Elmslie typology

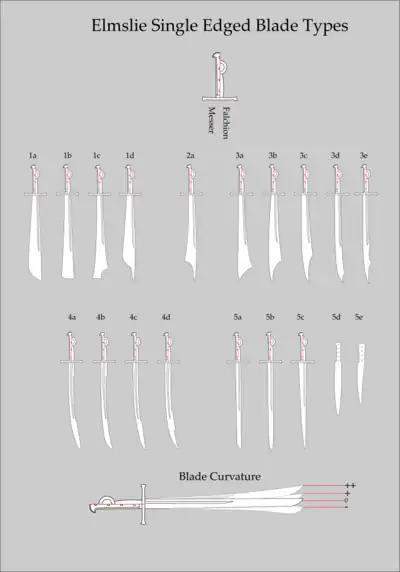
Elmslie Blade types

The Elmslie typology is a system for classification and description of the single edged European bladed weapons of the late medieval and early baroque period, from around 1100 to 1550. It is designed to provide classification terminology for archaeological finds of single-edged arms, as well as visual depictions in art. It includes swords which are from the Europeans Middle Ages (approximately 11th through 16th centuries) and currently breaks them down into five main types, which each have several subtypes. Historian and bladesmith James Elmslie introduced the typology 2015, as a complement to the Oakeshott typology which covers double edged swords of the same periods.